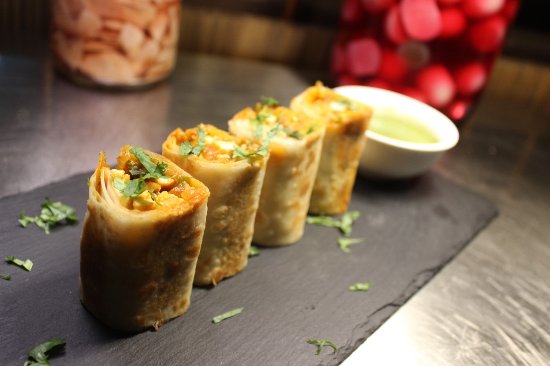
Dish: kaathi_rolls